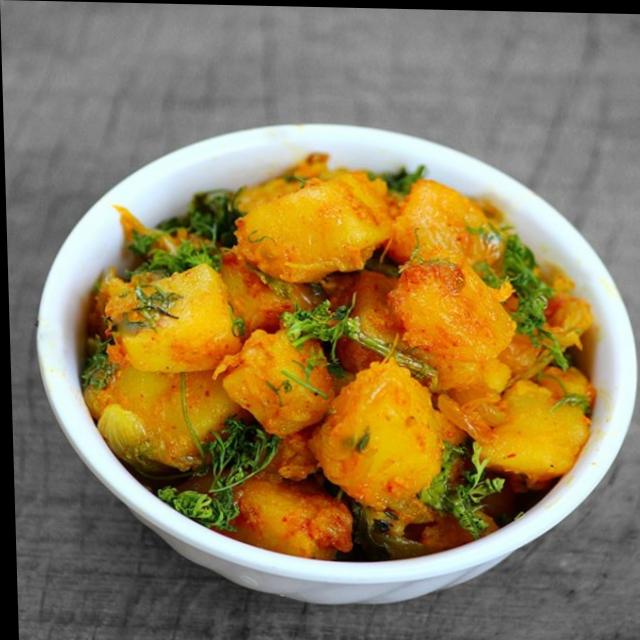
Dish: aloo_masala